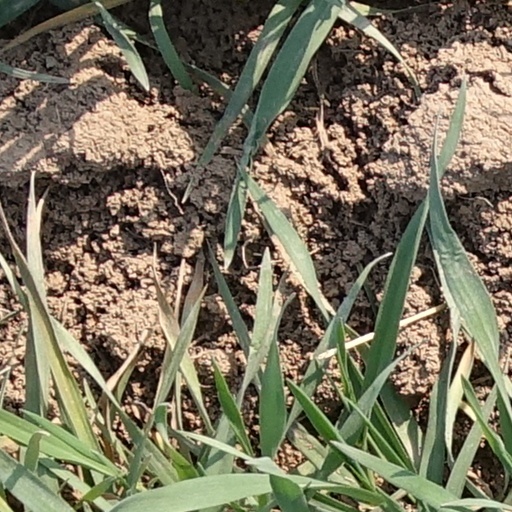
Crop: wheat